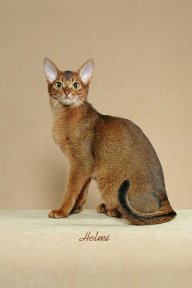
Animal: cat
Breed: abyssinian